Liana Șerbescu

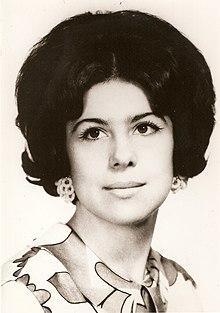
Liana Șerbescu in 1968

Liana Șerbescu (born 25 August 1934), is a Romanian pianist, piano pedagogue and musicologist, a pioneer in the field of women's music. Through her many-sided activity as a performing pianist, researcher and writer, she contributed to enriching the repertoire of classical piano music.